Twice Blessed

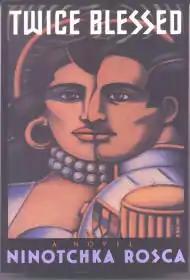
Book cover for Ninotchka Rosca's "Twice Blessed".

Twice Blessed, also known as Twice Blessed: A Novel, is a 1992 novel written by Filipino author Ninotchka Rosca. It won the 1993 American Book Award for “excellence in literature”. It is one of Rosca’s novels that recreated the diversity of Filipino culture (the other was "State of War"). Apart from tracing back Philippine History, Rosca also portrayed contemporary Philippine politics, delicate events, and cultural preferences through the novel.